Andries de Graeff

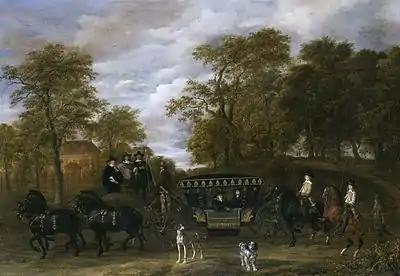
The Arrival of Cornelis de Graeff and Members of His Family at Soestdijk, His Country Estate. Andries de Graeff is the right one of the three figures standing on the roadside to the right of center; painting by Jacob van Ruisdael and Thomas de Keyser, (1656/1660) (National Gallery of Ireland)

In 1627/1636 Andries de Graeff inherited the manor "Vredenhof" (Voorschoten) from both his uncle Jan Dircksz Graeff (?–1627) and his father Jacob Dircksz de Graeff. There he had the manorial right to breed swans.